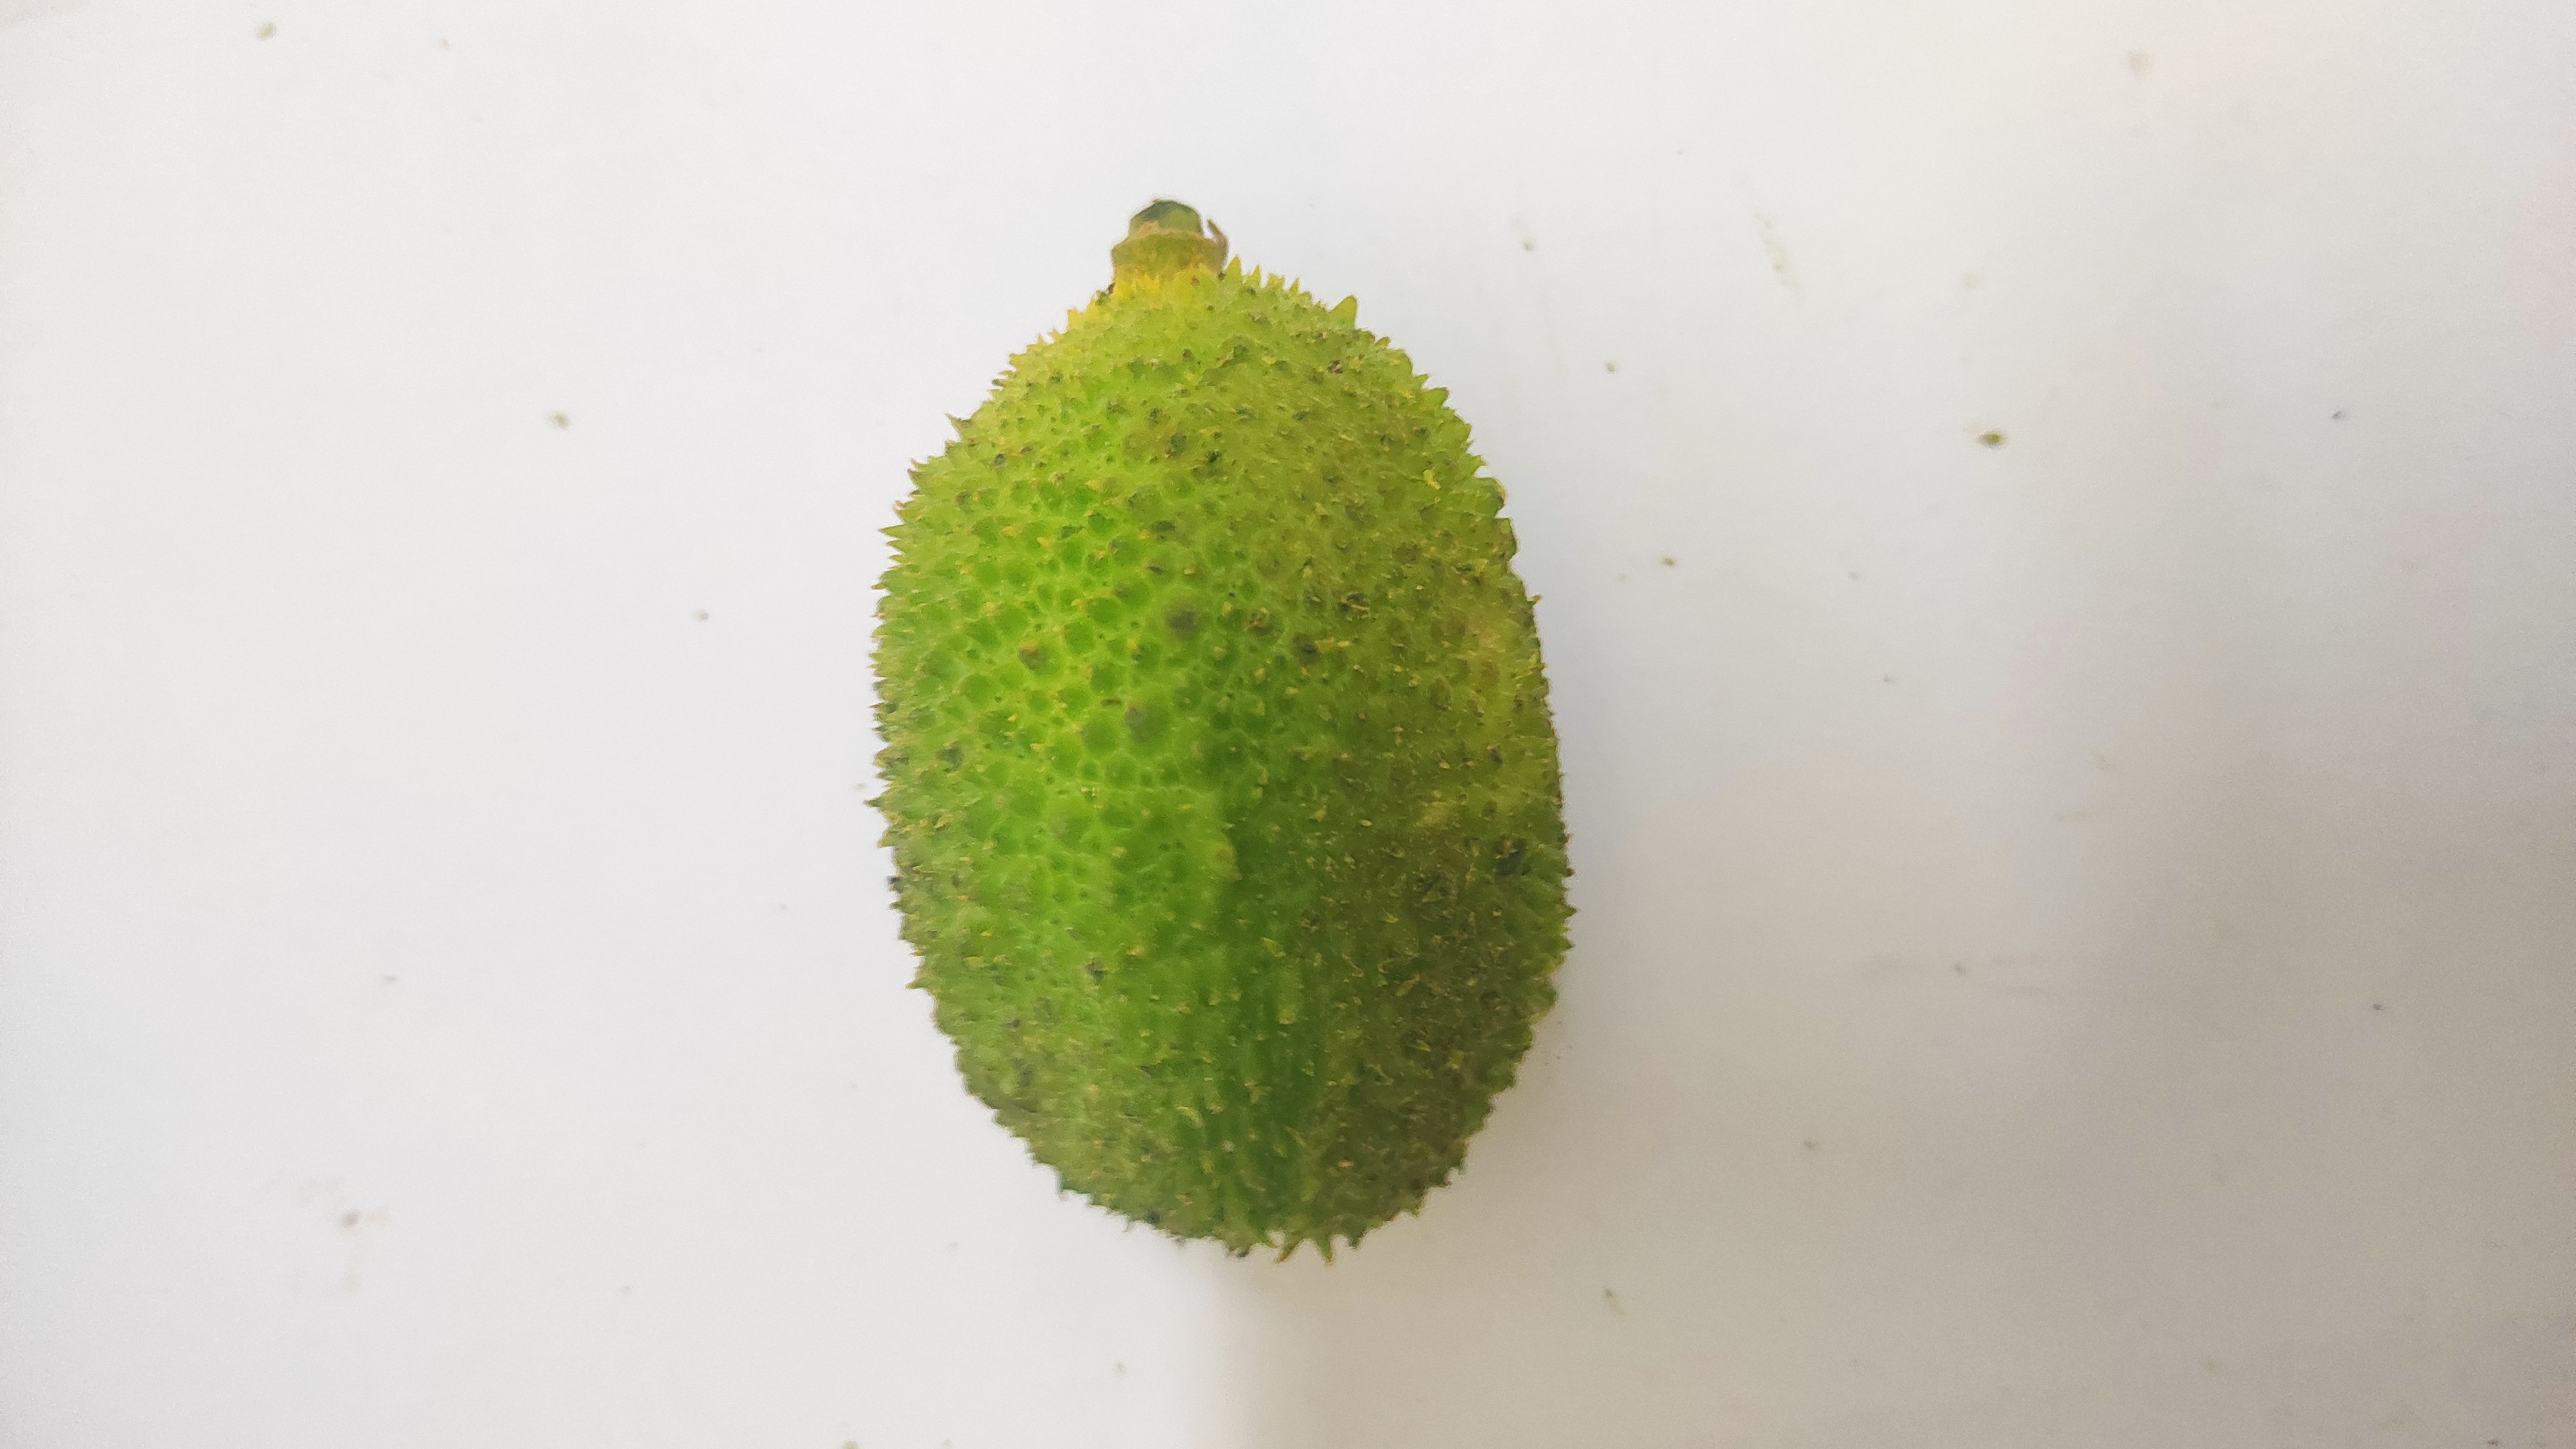
Crop: Spiny Gourd
Condition: Fresh